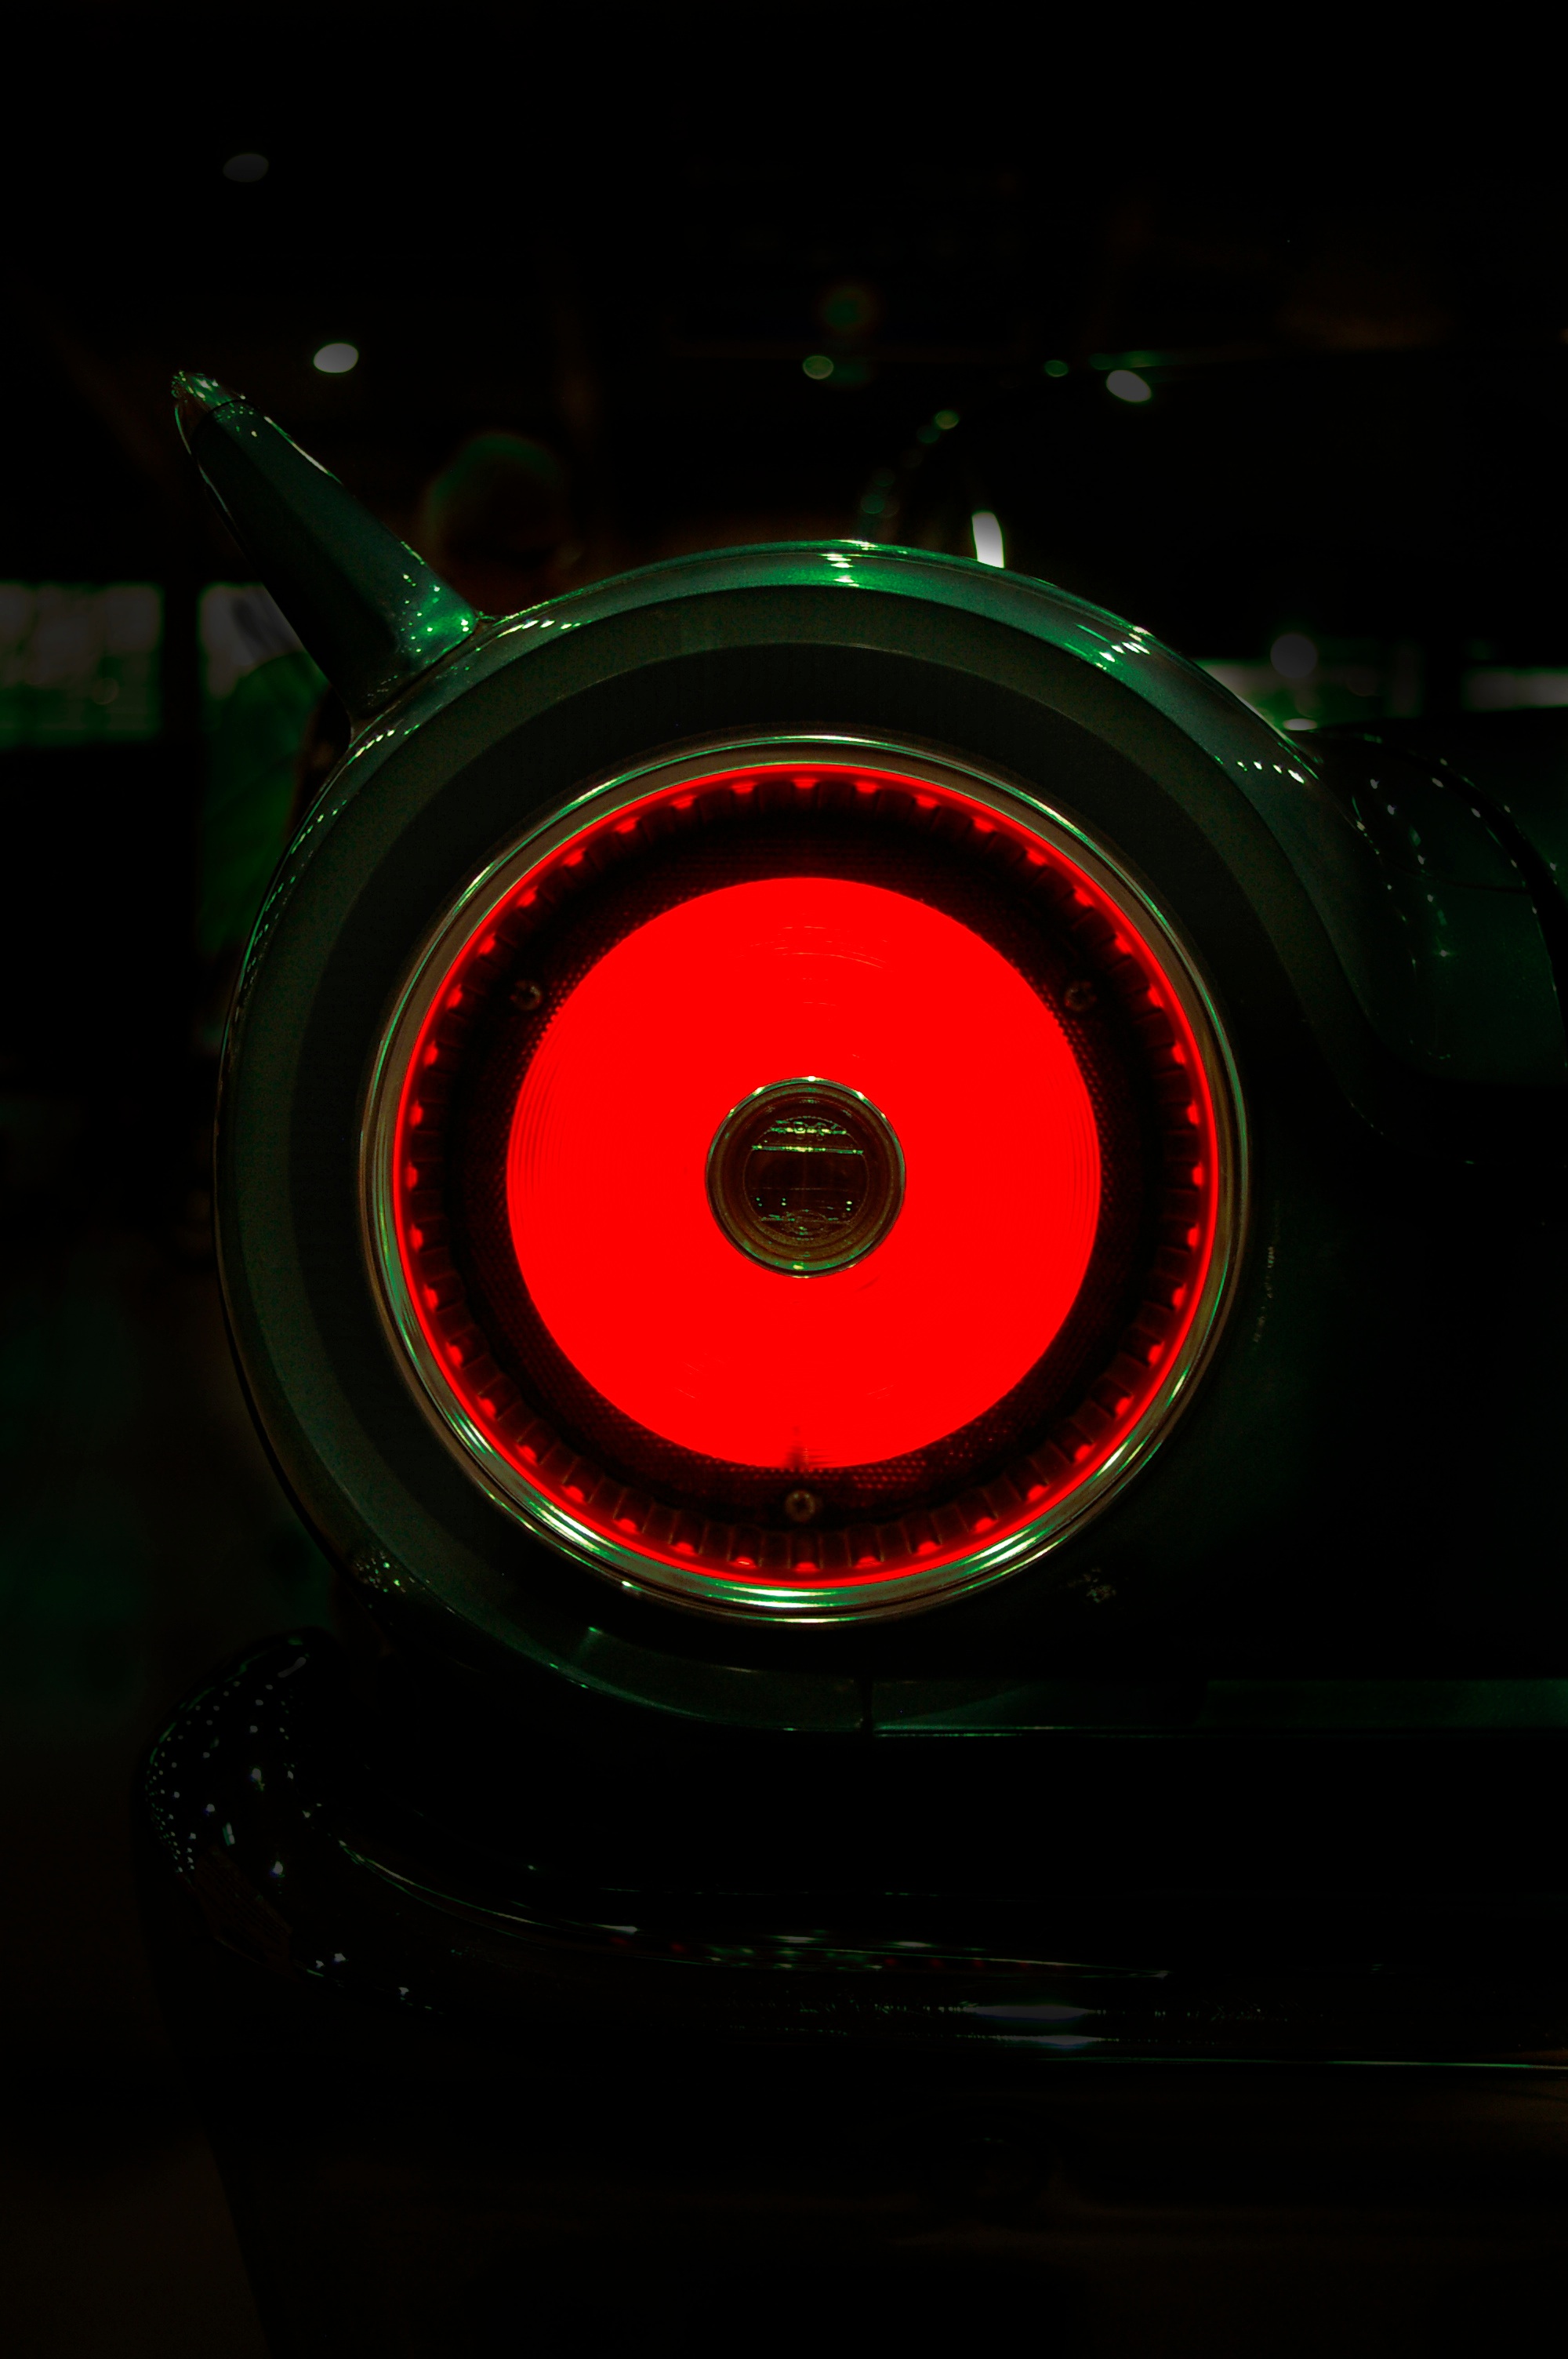
light, night, number, green, red, color, darkness, black, lighting, circle, neon, shape, screenshot, macro photography, computer wallpaper, display device